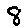
Label: 8